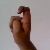
The image shows a hand gesture representing the letter 'X' in Indian Sign Language.